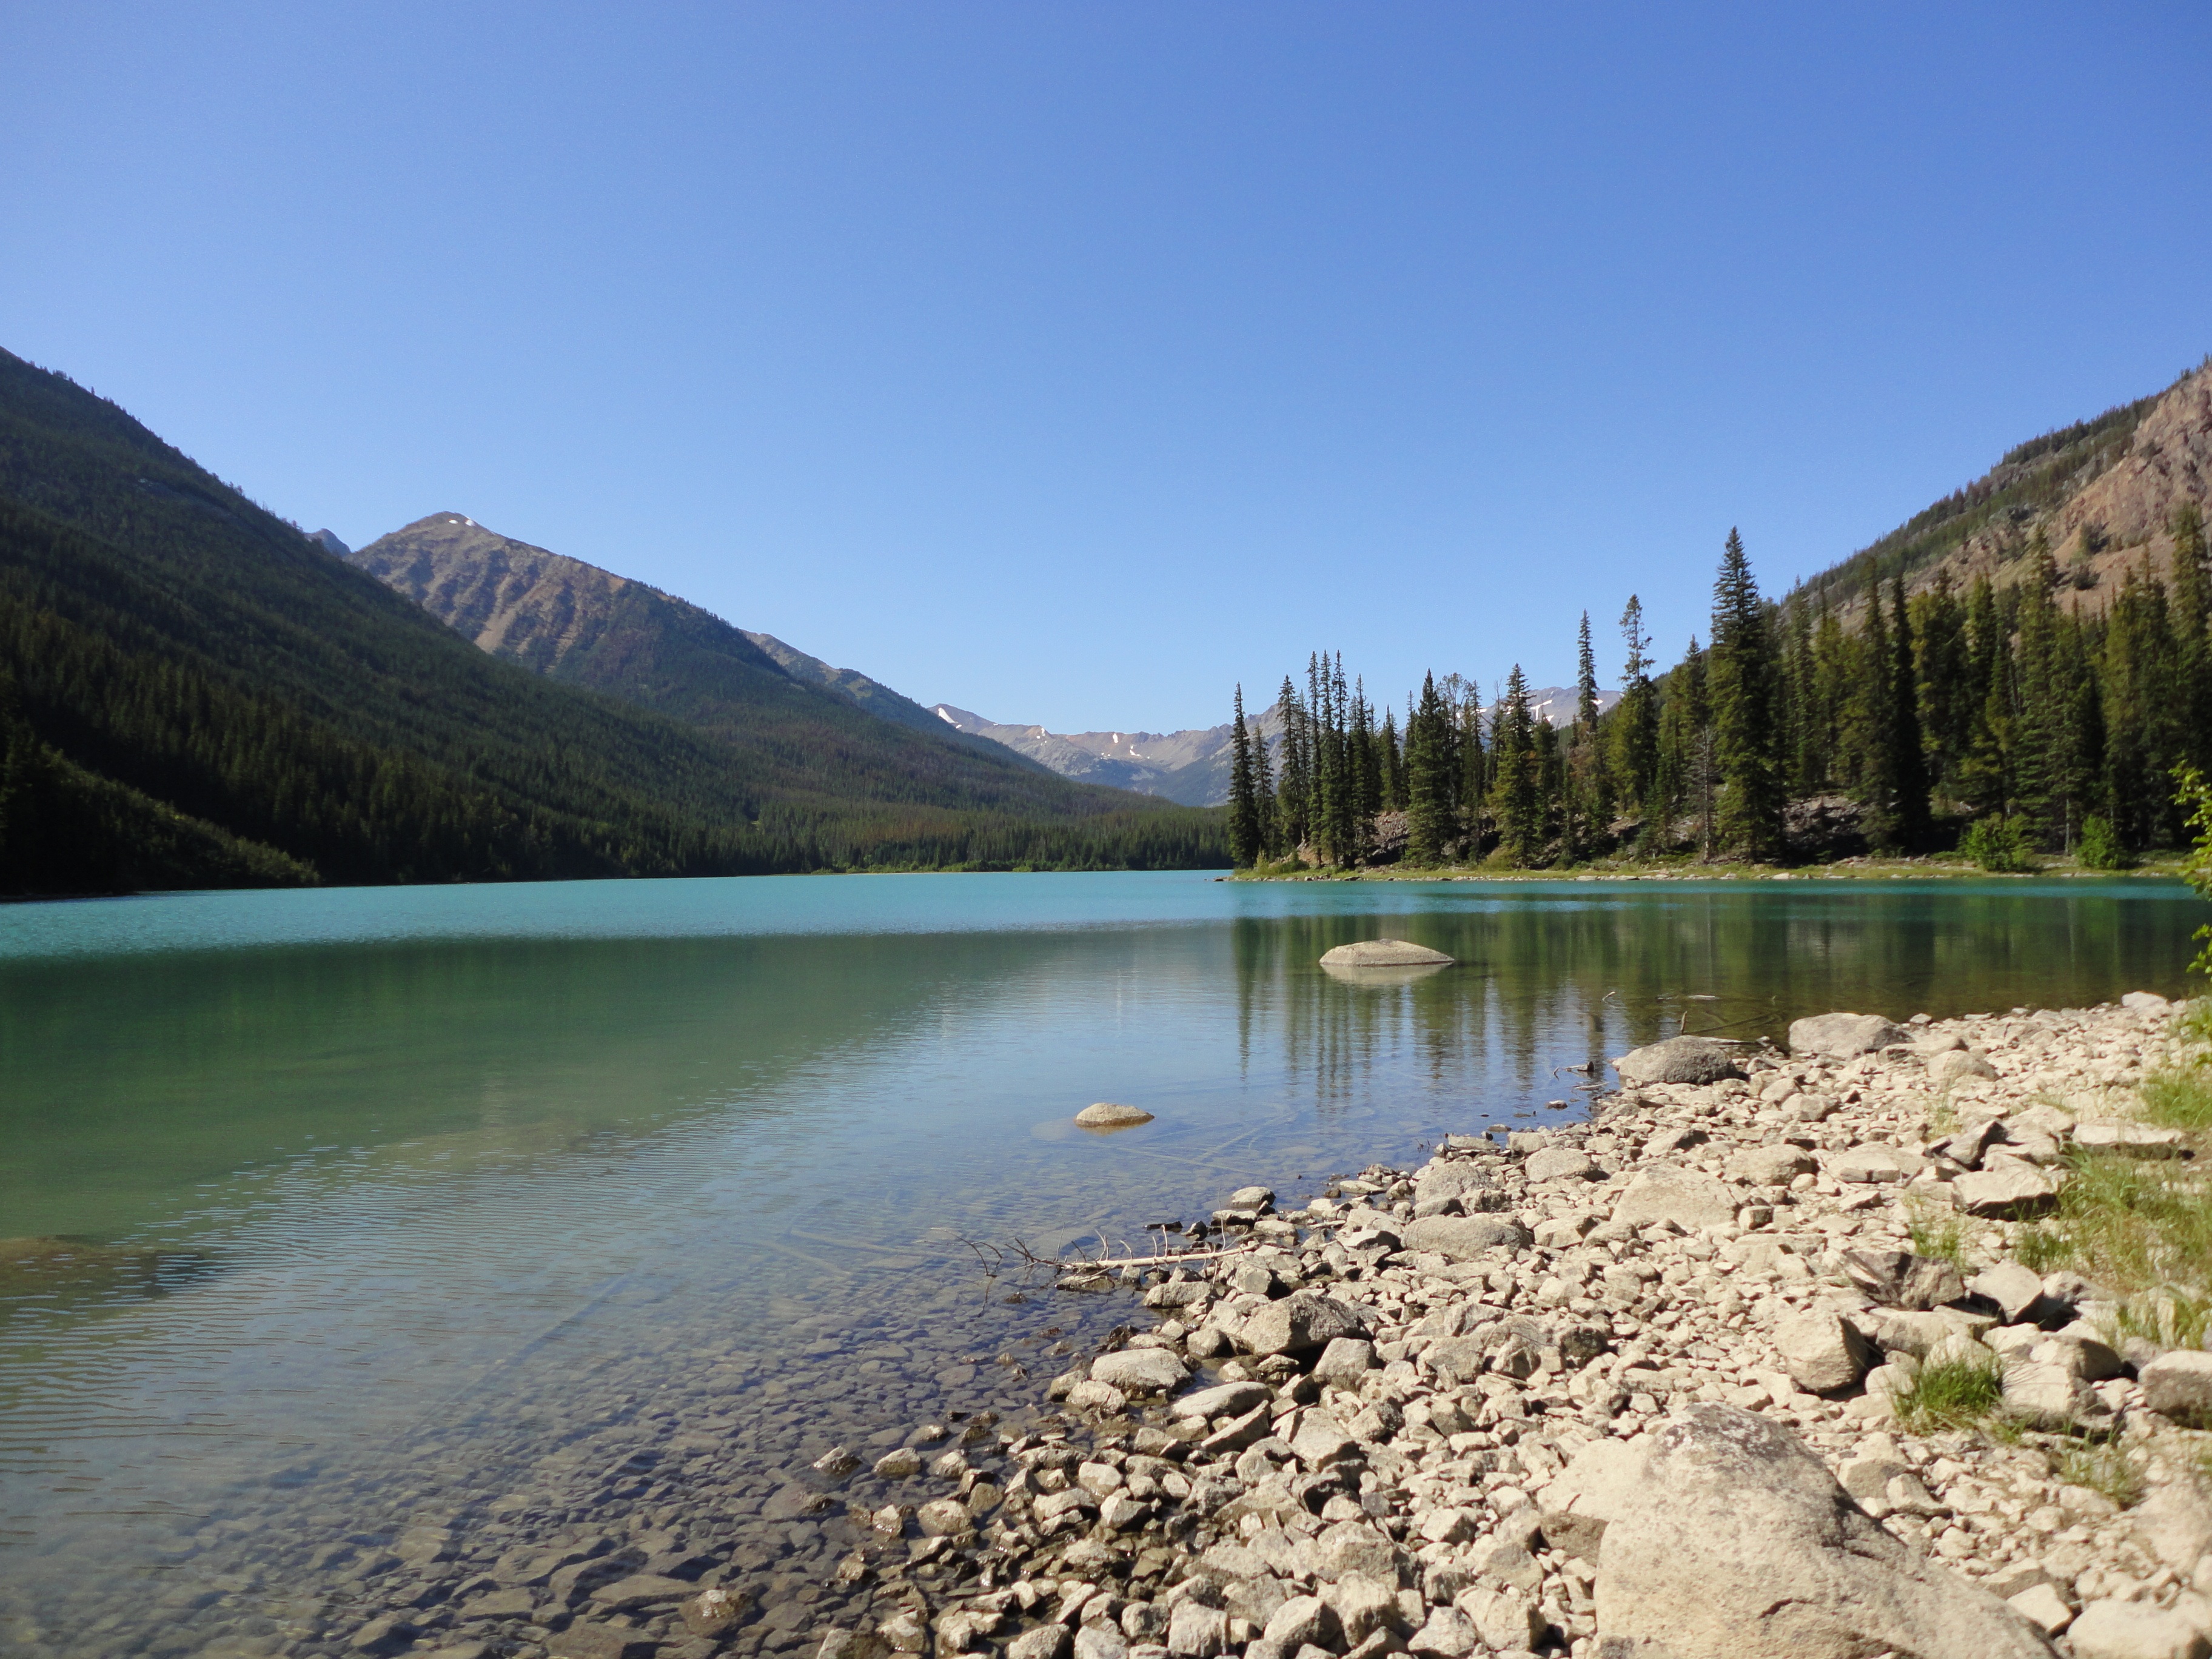
landscape, nature, wilderness, mountain, sky, lake, river, valley, mountain range, rest, reservoir, body of water, bank, mountains, canada, loch, silent, crater lake, tarn, mountainous landforms